Type IV collagen C4 domain

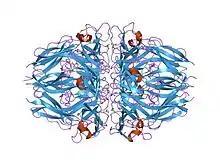
the 1.9-a crystal structure of the noncollagenous (nc1) domain of human placenta collagen iv shows stabilization via a novel type of covalent met-lys cross-link

In molecular biology, the type IV collagen C4 domain (or collagen IV NC1 domain) is a duplicated domain present at the C-terminus of type IV collagens. Each type IV collagen contains a long triple-helical collagenous domain flanked by a short 7S domain of 25 amino acids and a globular non-collagenous C4 domain of ~230 amino acids at the N and C terminus, respectively. In protomer assembly, the C4 domains of three chains interact, forming a C4 trimer, to select and register chains for triple helix formation. In network assembly, the C4 trimers of two protomers interact, forming a C4 hexamer structure, to select and connect protomers.